LuNeack House

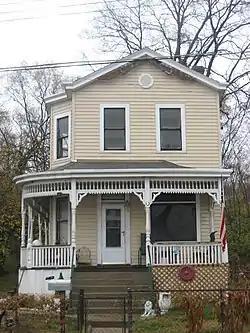
Front of the house

The LuNeack House is a historic residence in the Columbia-Tusculum neighborhood of Cincinnati, Ohio, United States. Built in 1894, it is a frame building with clapboard walls, two-and-a-half stories tall. The overall floor plan of the house is that of a rectangle, with the front and rear being the shorter sides, although the original shape has been modified by the extension of the rear and a hexagonal bay on the western side.